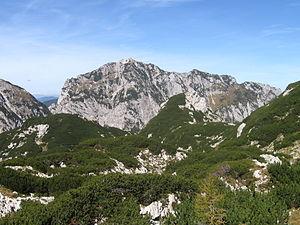
Le Krofička est un sommet des Alpes, à 2 083 m d'altitude, dans les Alpes kamniques, en Slovénie.